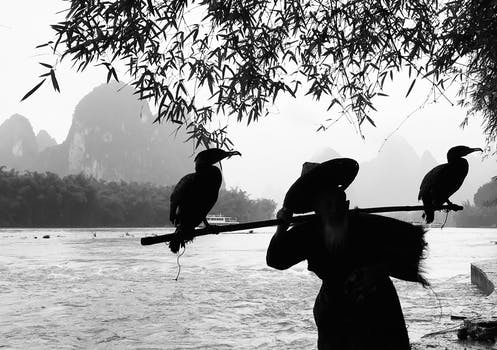
Label: No Watermark